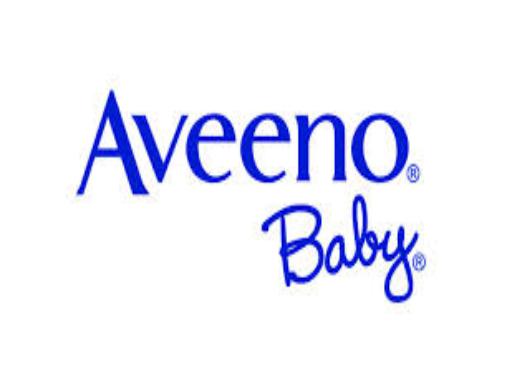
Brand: Aveeno
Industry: Necessities